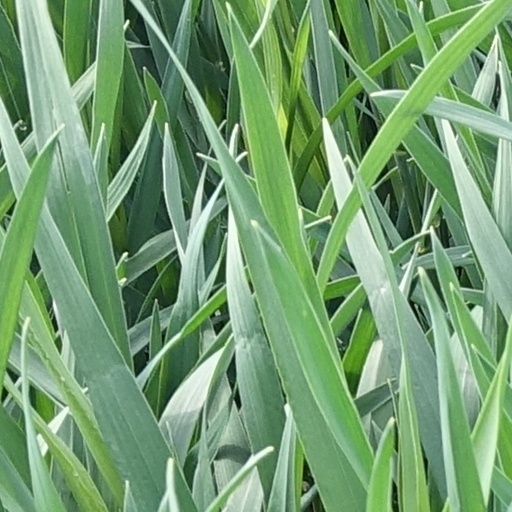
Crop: wheat